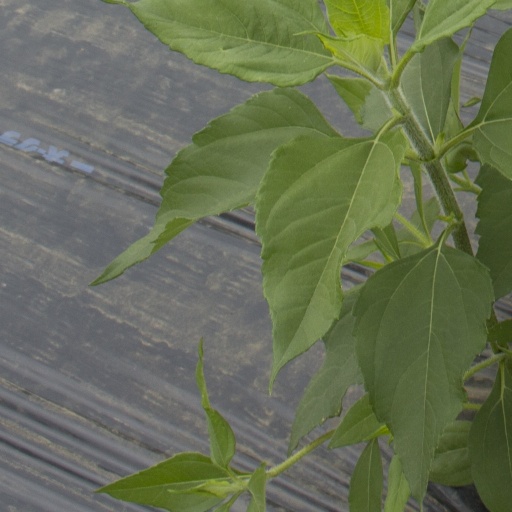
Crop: Jerusalem artichoke